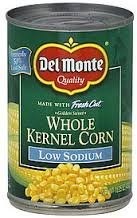
Item Name: Del Monte, Low Sodium Vegetables 14.5 Ounce Can Choose Vegetable Below Golden Sweet Whole Kernel Corn
Value: 14.5
Unit: Ounce

Price: 1.59